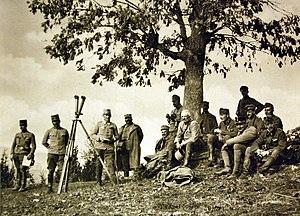
Dès la déclaration de guerre de l'Autriche-Hongrie au royaume de Serbie, des opérations militaires mettent aux prises d'une part les forces serbes et monténégrines, et d'autre part les forces austro-hongroises appuyées à partir de 1915 par les forces allemandes et bulgares puis ottomanes. Elles débutent par le bombardement de Belgrade par l'artillerie austro-hongroise. Cependant, l'armée austro-hongroise, engagée par ailleurs sur le front russe, ne peut venir à bout de la Serbie. À l'automne 1915, l'arrivée de renforts allemands et l'entrée de la Bulgarie dans la Première Guerre mondiale permet aux forces des empires centraux de mener une offensive convergente aboutissant à la conquête puis à l'occupation conjointe de la Serbie. Après la retraite de l'armée serbe par l'Albanie, les opérations se poursuivent dans le sud de la Macédoine.